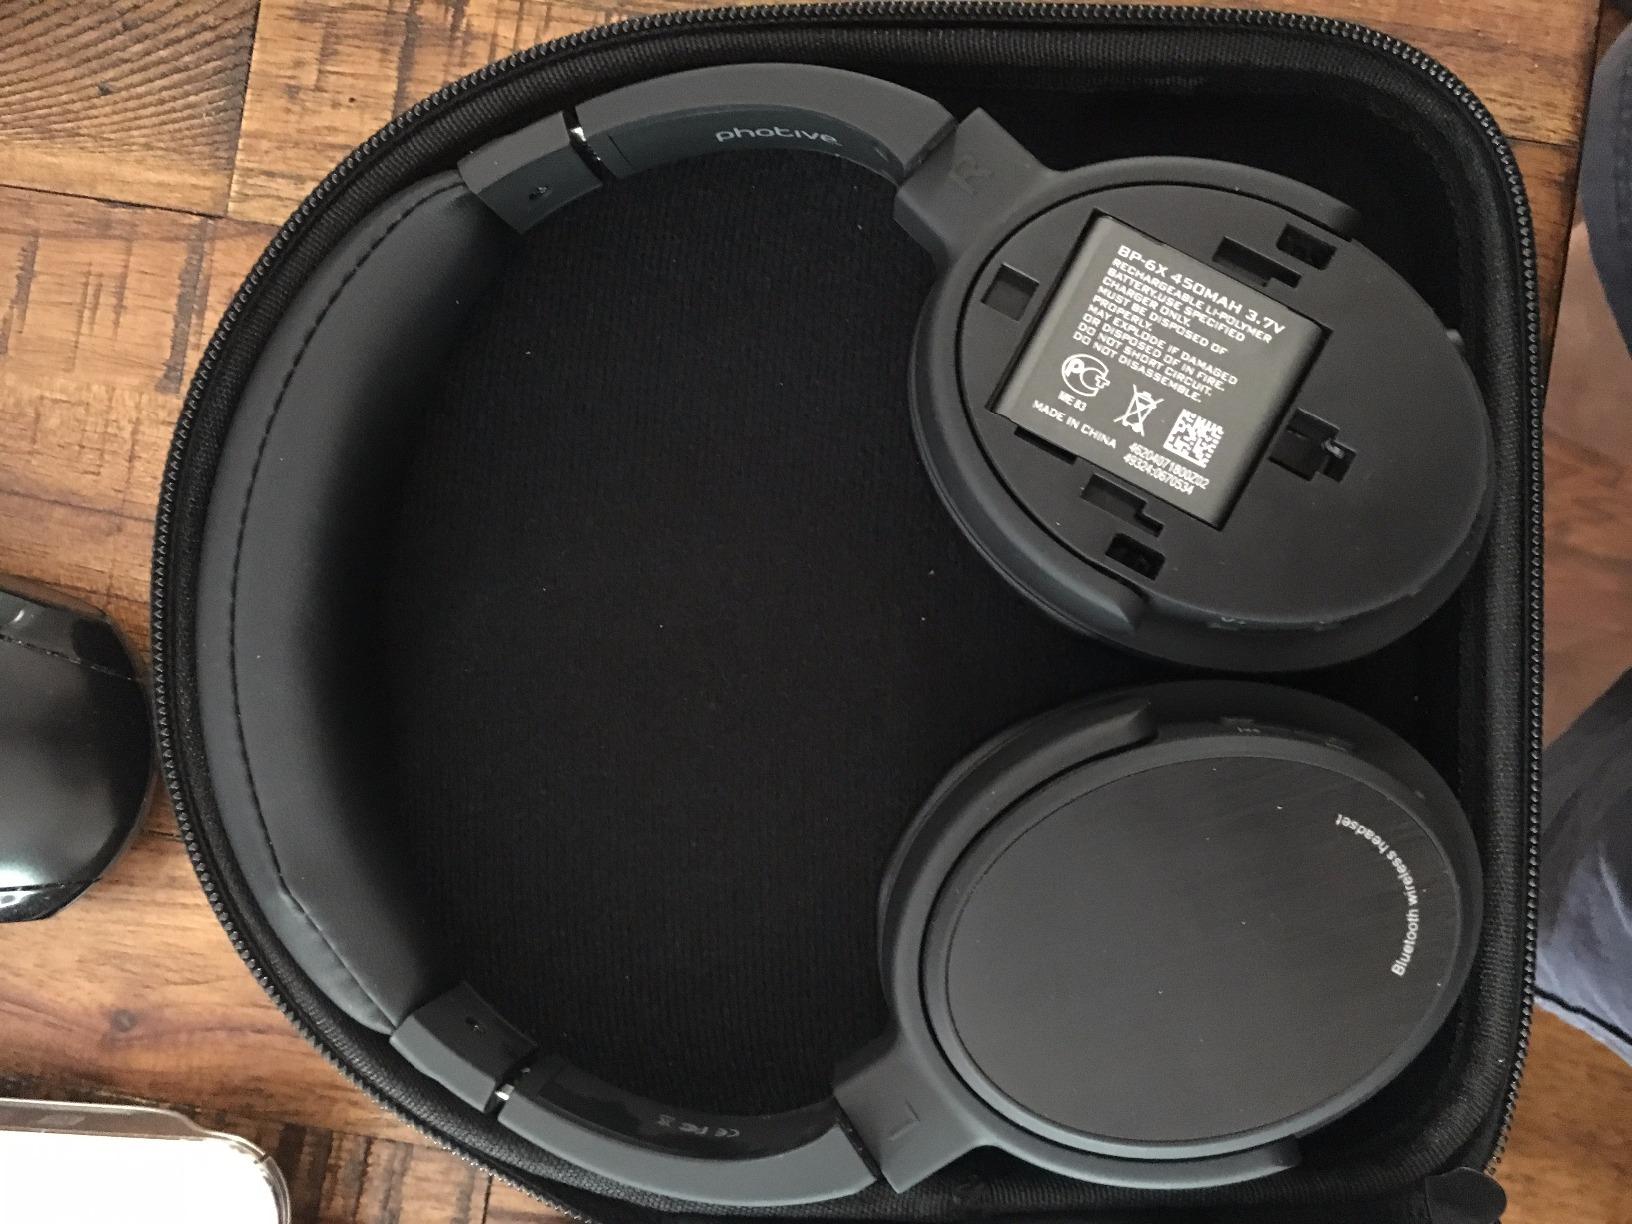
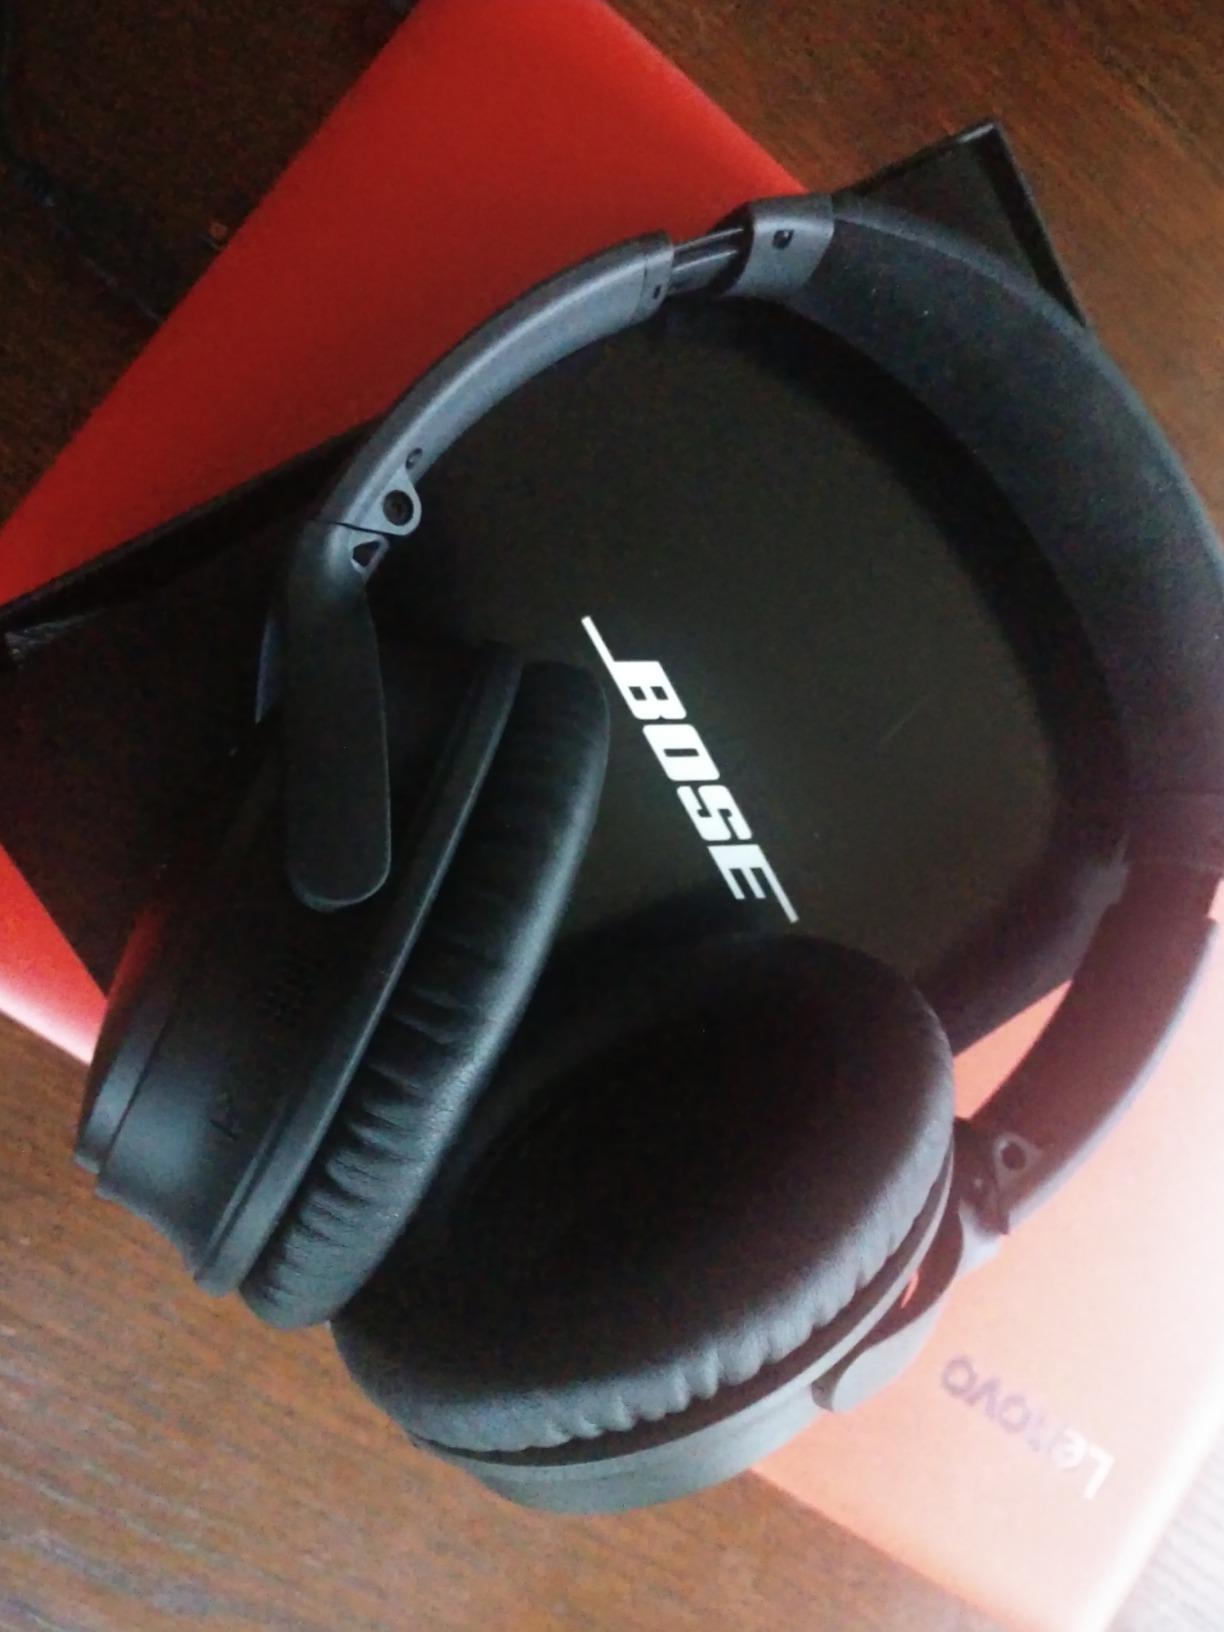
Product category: headphones
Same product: no